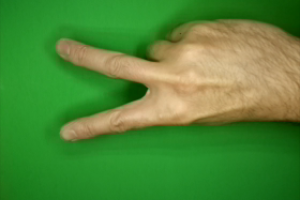
Label: scissors